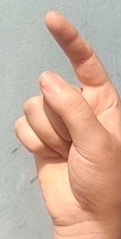
ASL sign: Z